Edward A. Johnson

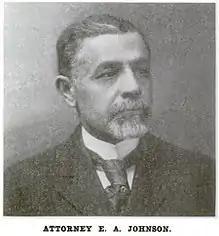

Edward Austin Johnson (November 23, 1860 – July 24, 1944) was an attorney who became the first African-American member of the New York state legislature when he was elected to the New York State Assembly in 1917.